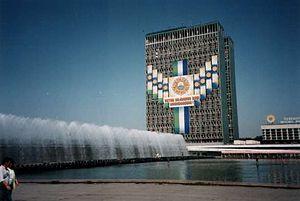
Le ministère des Finances est un ministère ouzbek qui supervise la gestion des finances du pays. Il est dirigé par Jamshid Qoʻchqorov depuis le 28 novembre 2017.